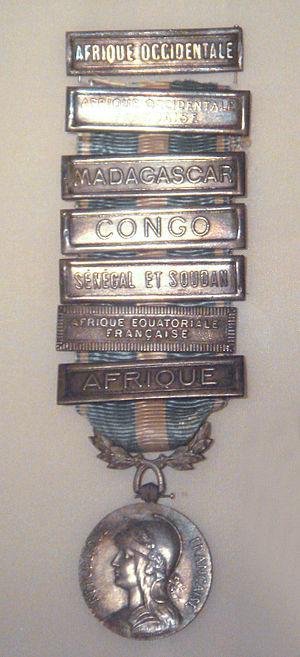
Médaille coloniale avec barrettes ""AFRIQUE OCCIDENTALE"", ""AFRIQUE OCCIDENTALE FRANÇAISE"", ""MADAGASCAR"", ""CONGO"", ""SÉNÉGAL et SOUDAN"", ""AFRIQUE ÉQUATORIALE FRANÇAISE"" ET ""AFRIQUE"""
Cet article présente les décorations militaires françaises.
Les ordres, décorations et médailles de la France comprennent un système par lequel les citoyens, civils et militaires français sont récompensés pour leur courage, leur réussite ou pour services rendus. Il comprend les ordres honorifiques, les décorations, à titre civil ou militaire et les médailles.
La médaille coloniale est une décoration française créée par l'article 75 de la loi de finances du 26 juillet 1893 pour récompenser « les services militaires dans les colonies, résultants de la participation à des opérations de guerre, dans une colonie ou un pays de protectorat ». Elle n'est plus décernée. Un décret du 6 juin 1962 a modifié l'appellation « coloniale » pour l'appellation « outre-mer ».